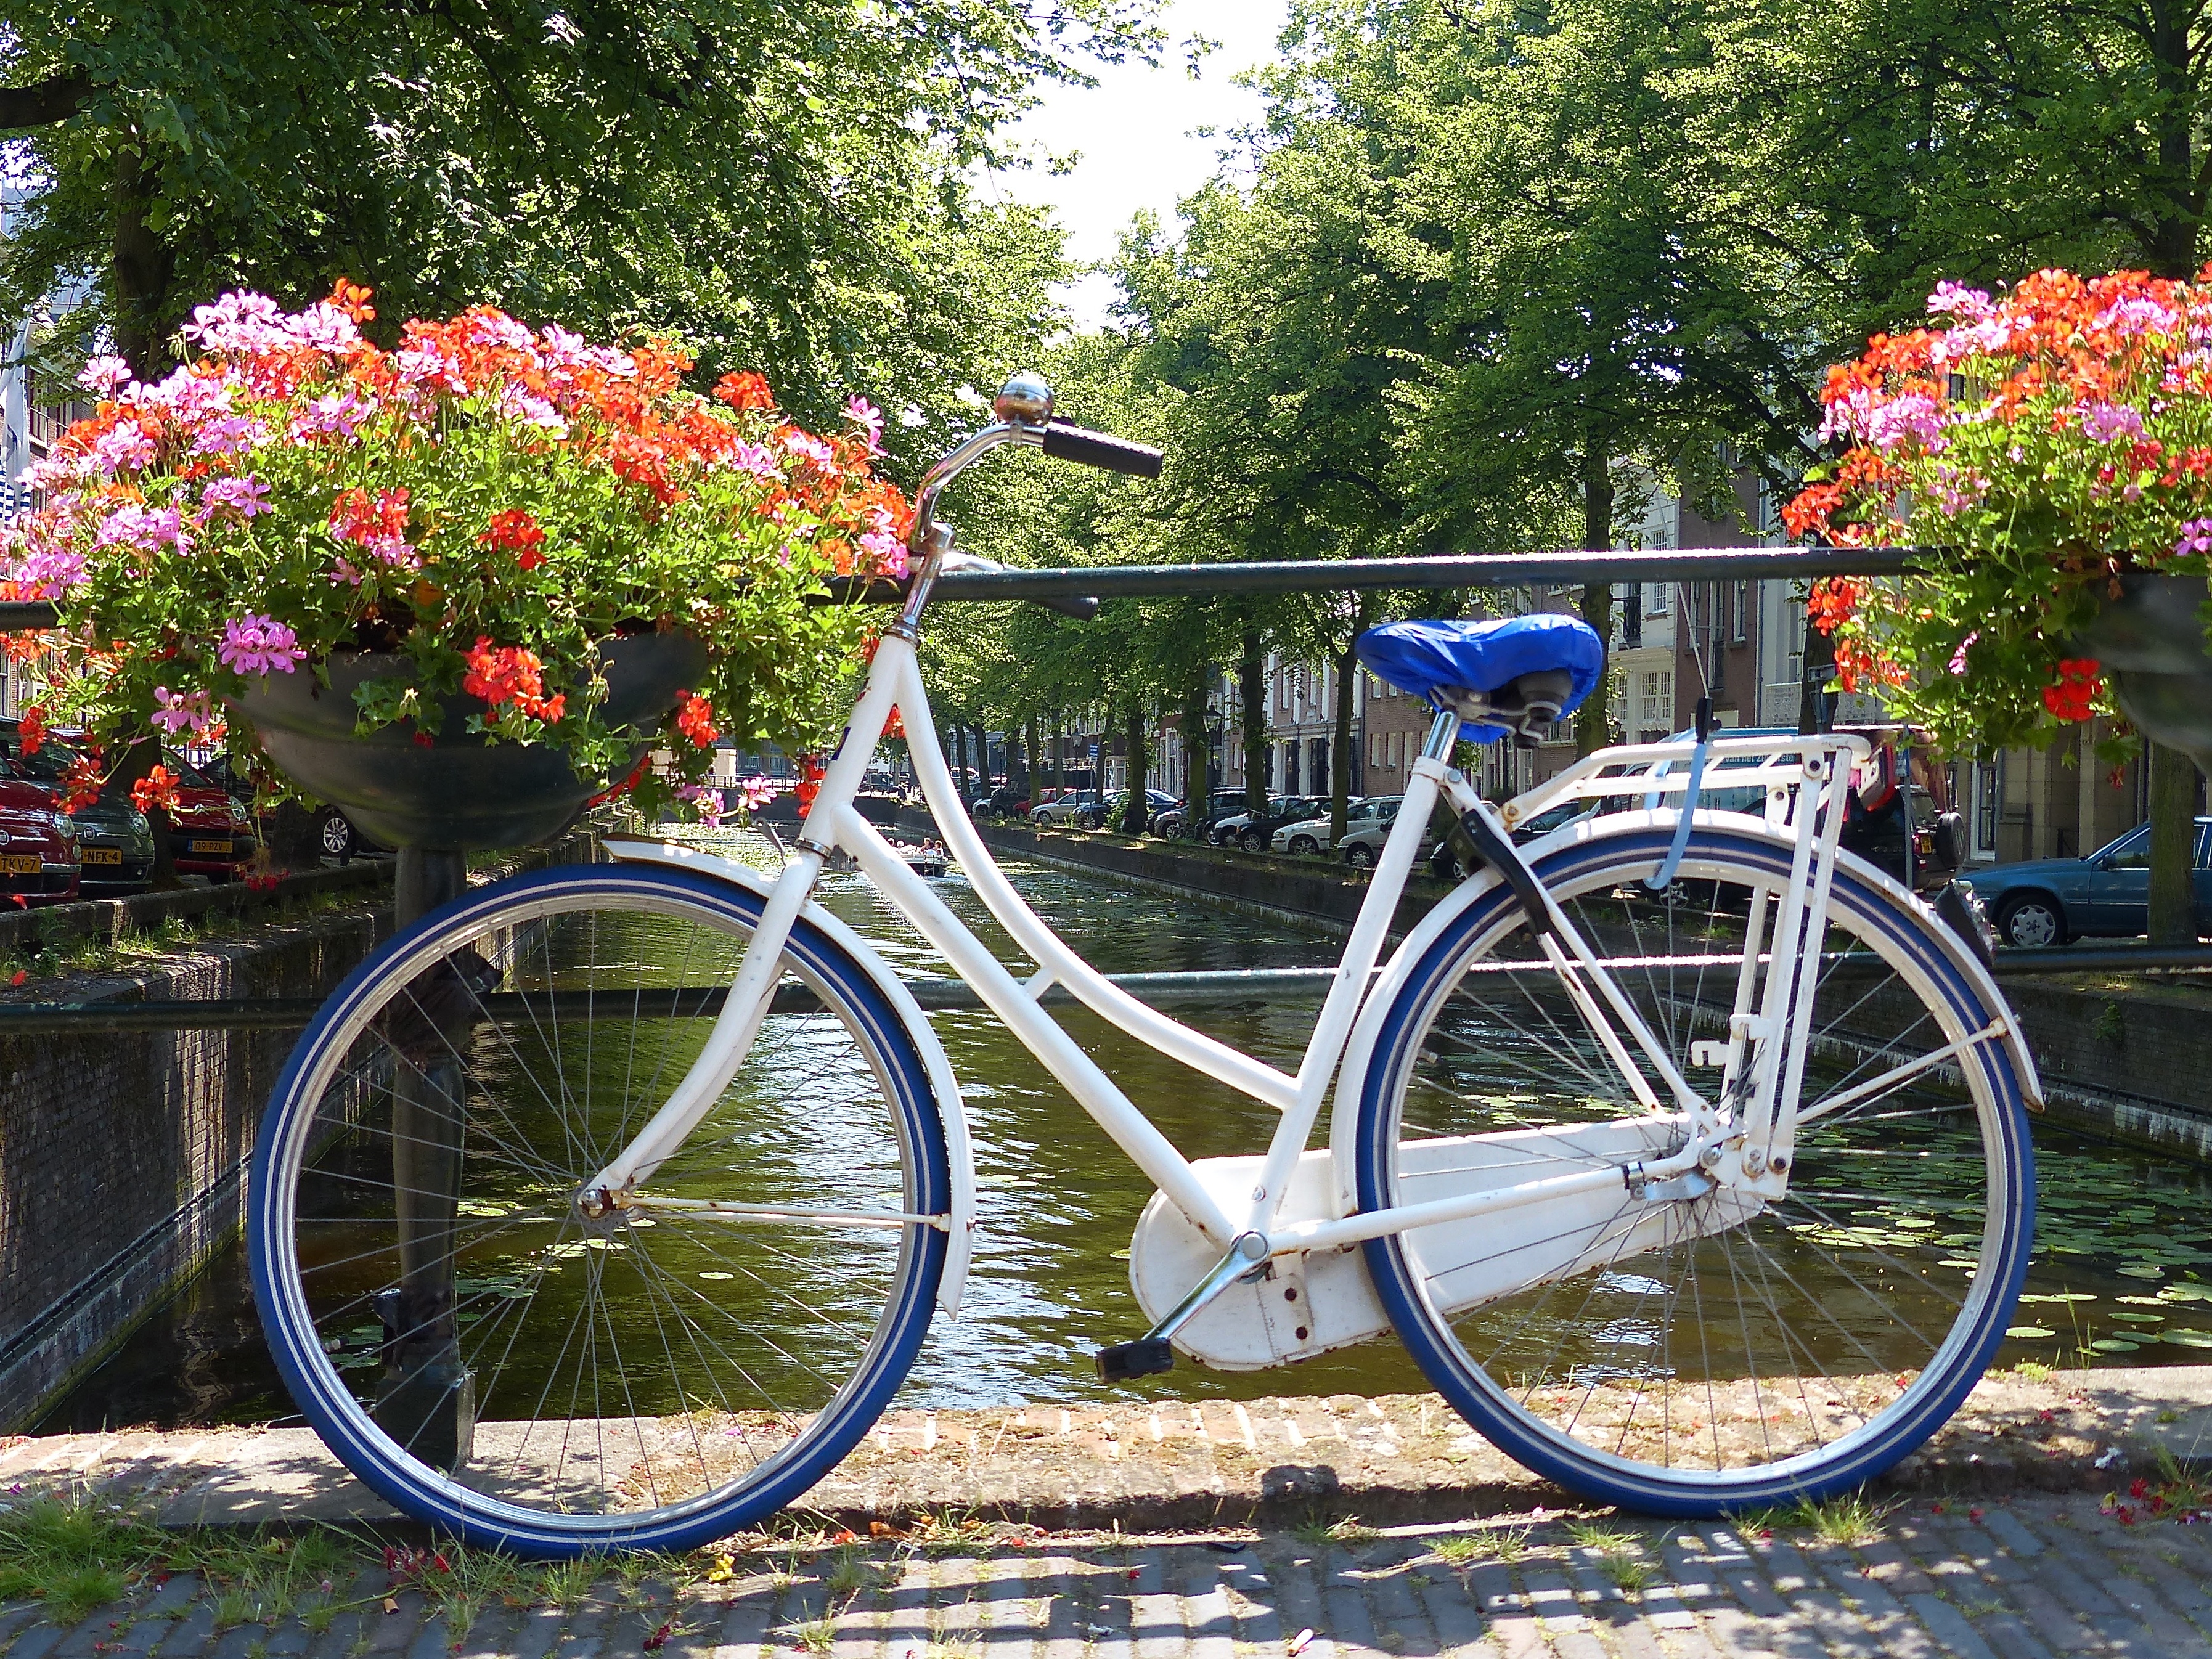
white, bridge, wheel, flower, old, bicycle, bike, canal, europe, railing, vehicle, sports equipment, flowers, cycling, holland, nederland, hague, haag, netherlands, dutch, 4, flickrfriday, leica, vlux, land vehicle, road bicycle, racing bicycle